Vachanam

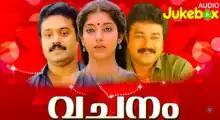

Vachanam is a 1990 Malayalam-language mystery film directed by Lenin Rajendran. The film stars Jayaram, Suresh Gopi, Sithara and Charuhasan. The film has a musical score composed by Mohan Sithara. The art direction is done by P. Krishnamoorthy.